Ion Scurtu

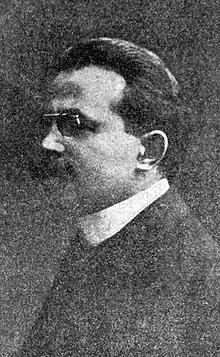
Ion Scurtu

Ion Scurtu (–July 23, 1922) was an Austro-Hungarian-born Romanian literary critic.